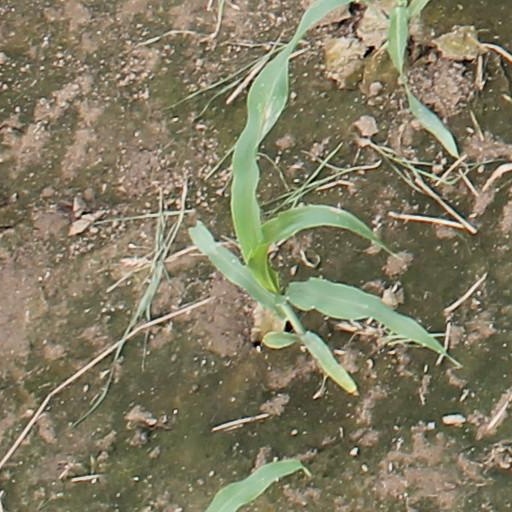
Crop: maize; corn